Florentin Matei

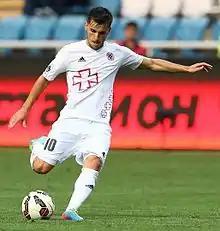
Matei playing for Volyn Lutsk in 2015

Florentin Matei (born 15 April 1993) is a Romanian professional footballer who plays as an attacking midfielder.